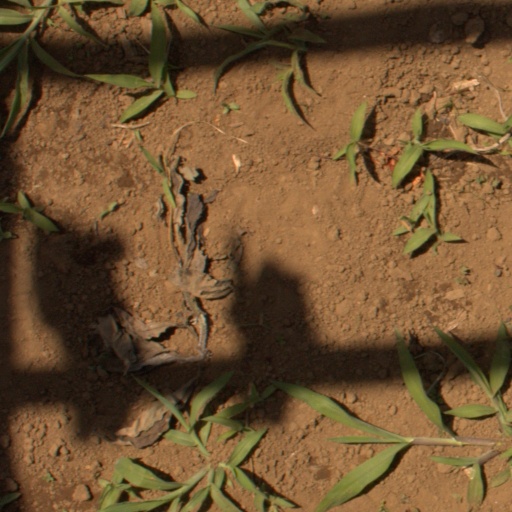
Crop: Jerusalem artichoke